Maziar Bahari

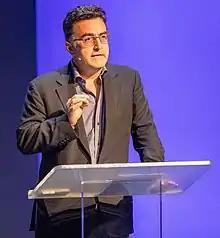
Bahari at Oslo Freedom Forum in 2018

After his release, Bahari recounted his time in prison in interviews and writings. He appeared on a segment of the television news program "60 Minutes" and was the subject of an article in "Newsweek". Bahari stated he confessed on television after physical and psychological torture. He was held in solitary confinement, interrogated daily (either blindfolded or made to face away from his interrogator), threatened with execution, and repeatedly slapped, kicked, punched, and hit with a belt by his interrogator. Bahari's interrogator told him they knew he (Bahari) "was working for four different intelligence agencies: the CIA, Mossad, MI6 and "Newsweek"." Bahari believes it was desperation to find "any evidence to prove I was a spy" that led his captors to believe his providing an American TV personality with a list of Iranians they could talk to in Iran, was evidence of his being a spy. (Bahari provided such a list shortly before he was interviewed by Jason Jones a "correspondent" of "The Daily Show", who dressed up as a spy as a joke for the story.) He believes he was targeted to intimidate other international Iranian-born journalists, who can operate free of regime minders, blend in with crowds, and understand the cultural and linguistic nuances of the moves the regime makes (unlike foreign journalists).